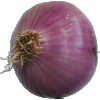
Label: Onion Red Peeled 1